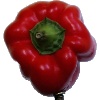
Label: Pepper Red 1